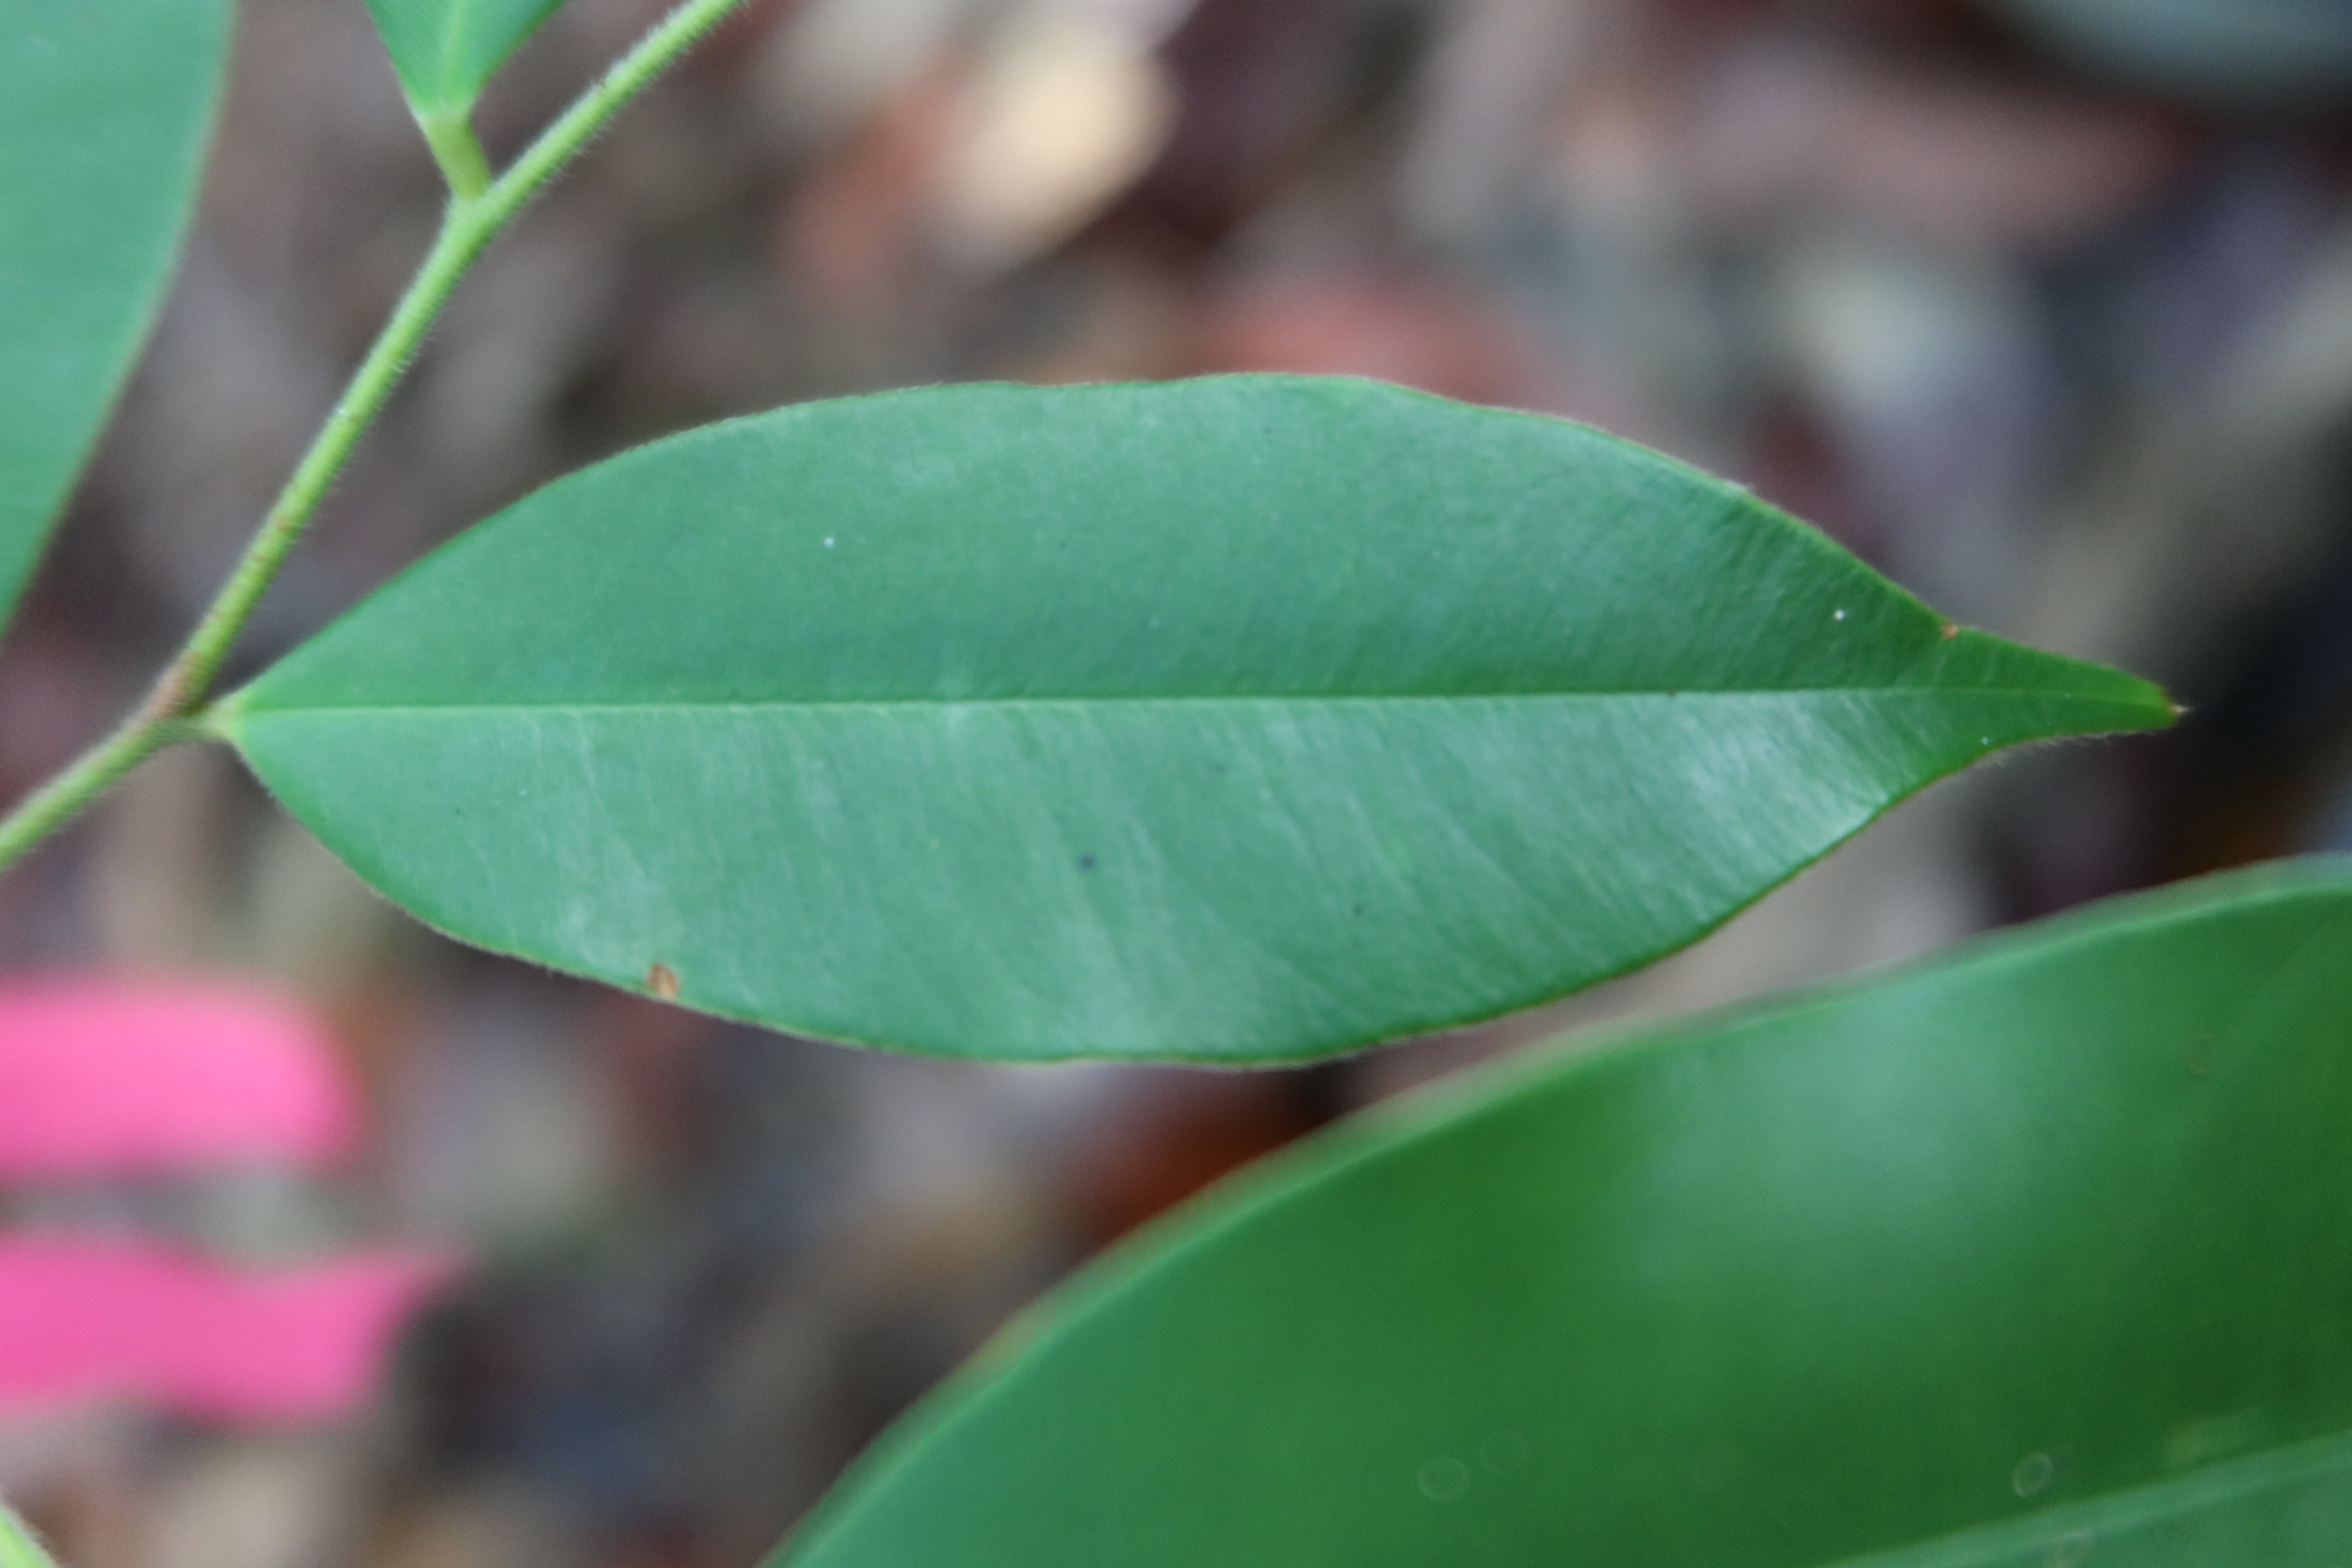
Label: Healthy